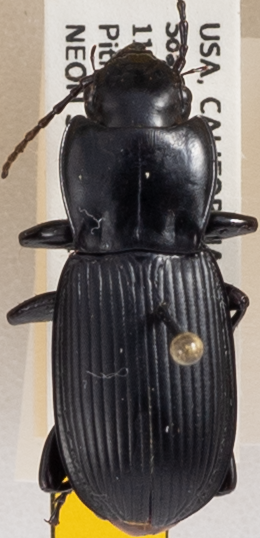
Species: Pterostichus serripes
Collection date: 2018-05-07
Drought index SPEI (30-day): -0.176
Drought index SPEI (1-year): -0.288
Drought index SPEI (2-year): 0.8